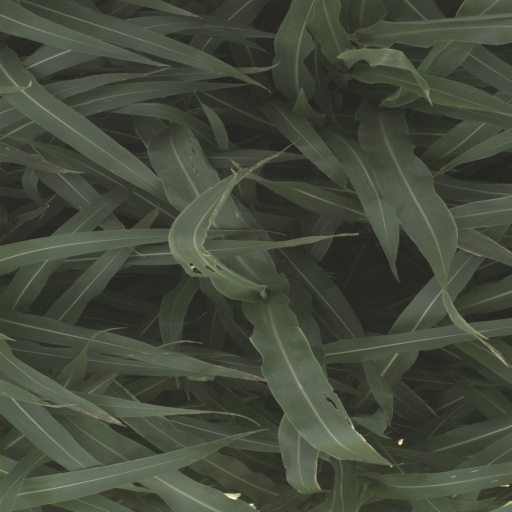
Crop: sorghum